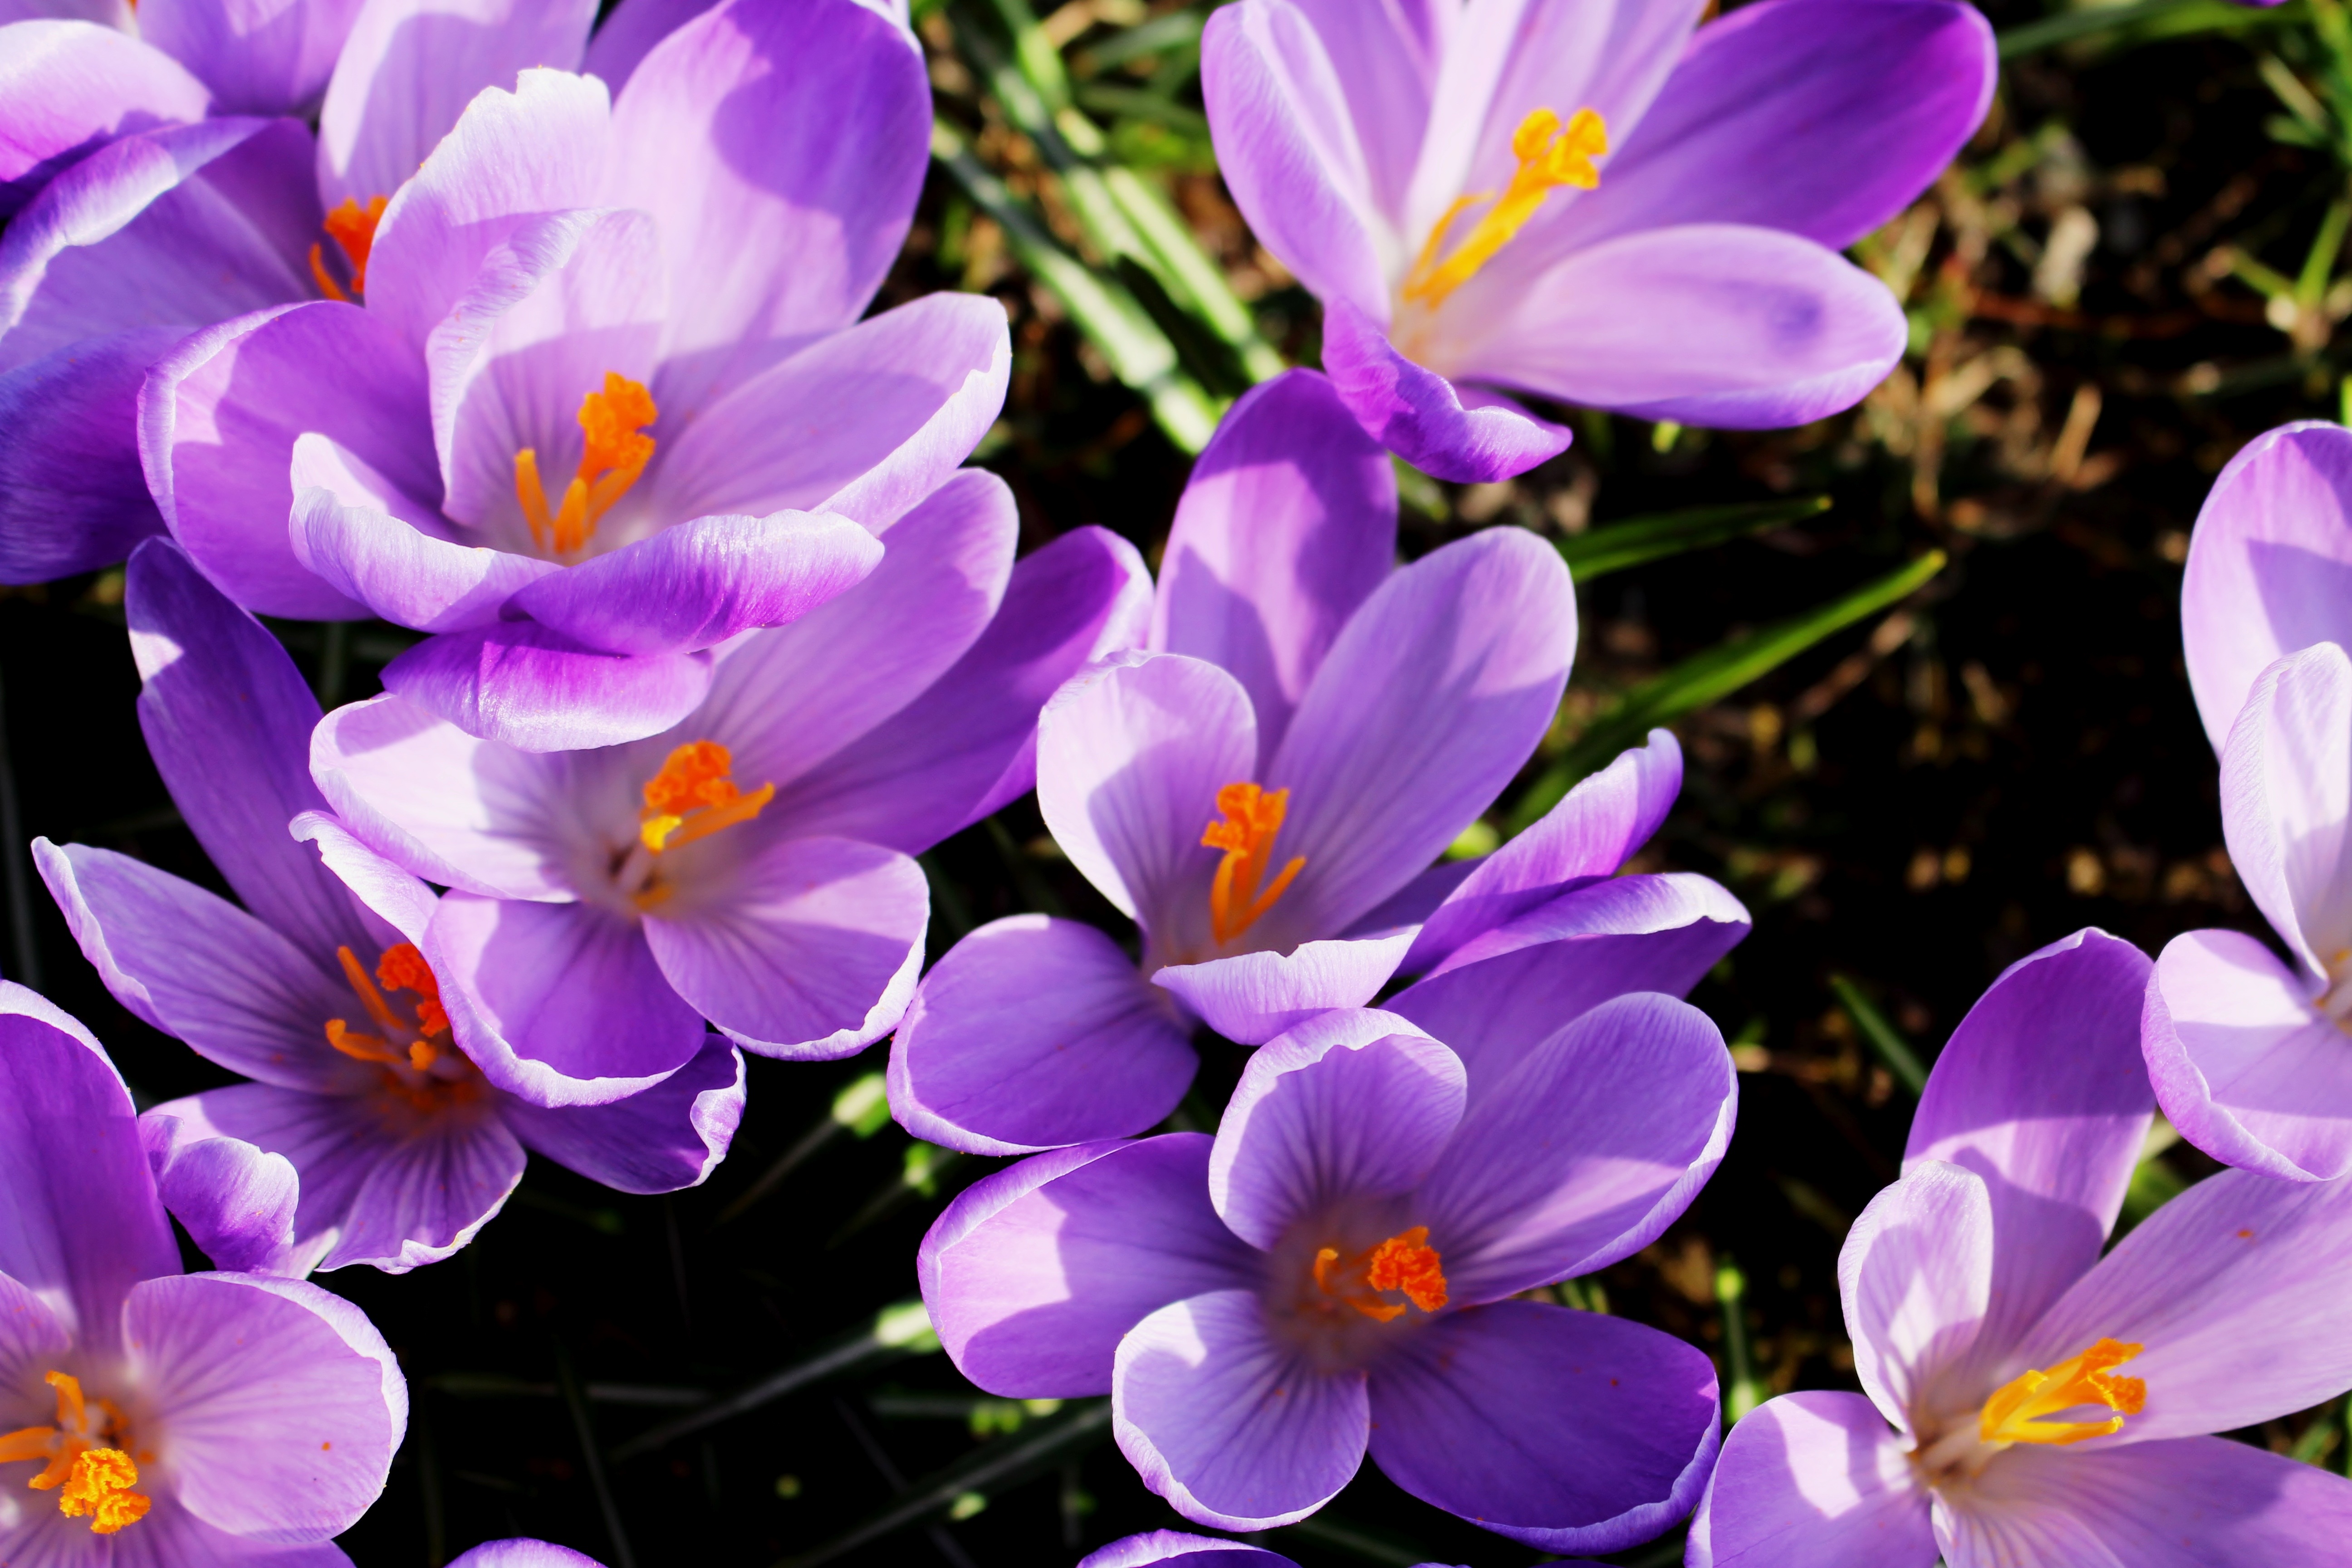
blossom, plant, flower, purple, petal, spring, park, flora, flowers, crocus, macro photography, flowering plant, signs of spring, annual plant, land plant, iris family